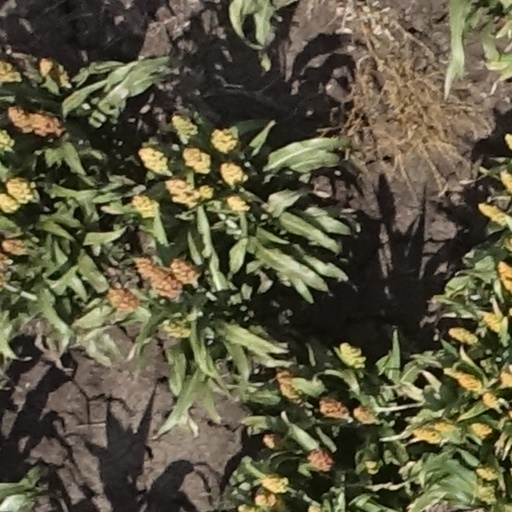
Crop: sorghum